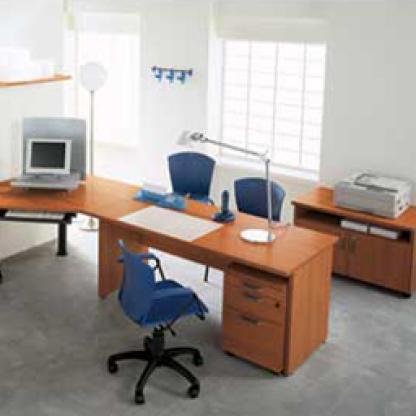
Scene: Indoor